Noa Rothman

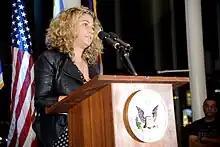
Rothman in 2017

Noa Rothman, also known as Noa Ben Artzi-Pelossof ( Hebrew נעה בן־ארצי־פילוסוף, born March 20, 1977 ), is an Israeli lawyer, screenwriter and political activist. She is the granddaughter of Israeli Prime Minister Yitzhak Rabin, and at age 18, she was the only family member to publicly eulogize him at his funeral following his assassination. In 2019, she was on the Democratic Union list in the elections to the 22nd Knesset. She is married to Eldad Rothman.